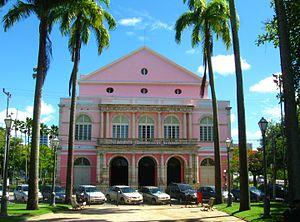
Louis Léger Vauthier, né à Bergerac le 6 avril 1815 et mort à Beauchamp le 5 octobre 1901, est un ingénieur des ponts et chaussées, polytechnicien, fouriériste et homme politique français, élu représentant du peuple en 1849.